Space exploration

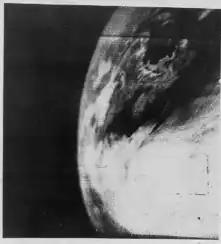
First television image of Earth from space, taken by TIROS-1 (1960)

Space exploration has been used as a tool to understand Earth as a celestial object. Orbital missions can provide data for Earth that can be difficult or impossible to obtain from a purely ground-based point of reference.